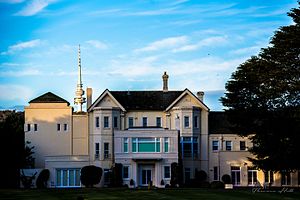
Canberra / Administration
Canberras Government House, den officielle residens for Australiens generalguvernør.
Canberra er Australiens hovedstad med 410.301 indbyggere. Byen er den eneste større by i Australien, som ikke ligger ved kysten. Den er beliggende i den nordlige del af hovedstadsterritoriet Australian Capital Territory, 280 km sydvest for Sydney og 660 km nordøst for Melbourne.